Southeast African cheetah

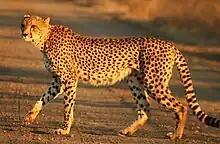
A regular cheetah at Kruger National Park, South Africa

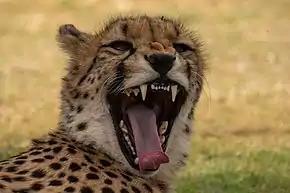
Teeth and tongue of cheetah

The cheetah is a medium-sized cat. An adult male cheetah's total size can measure from and for females. Adult cheetahs are tall at the shoulder. Males are slightly taller than females and have slightly bigger heads with wider incisors and longer mandibles.